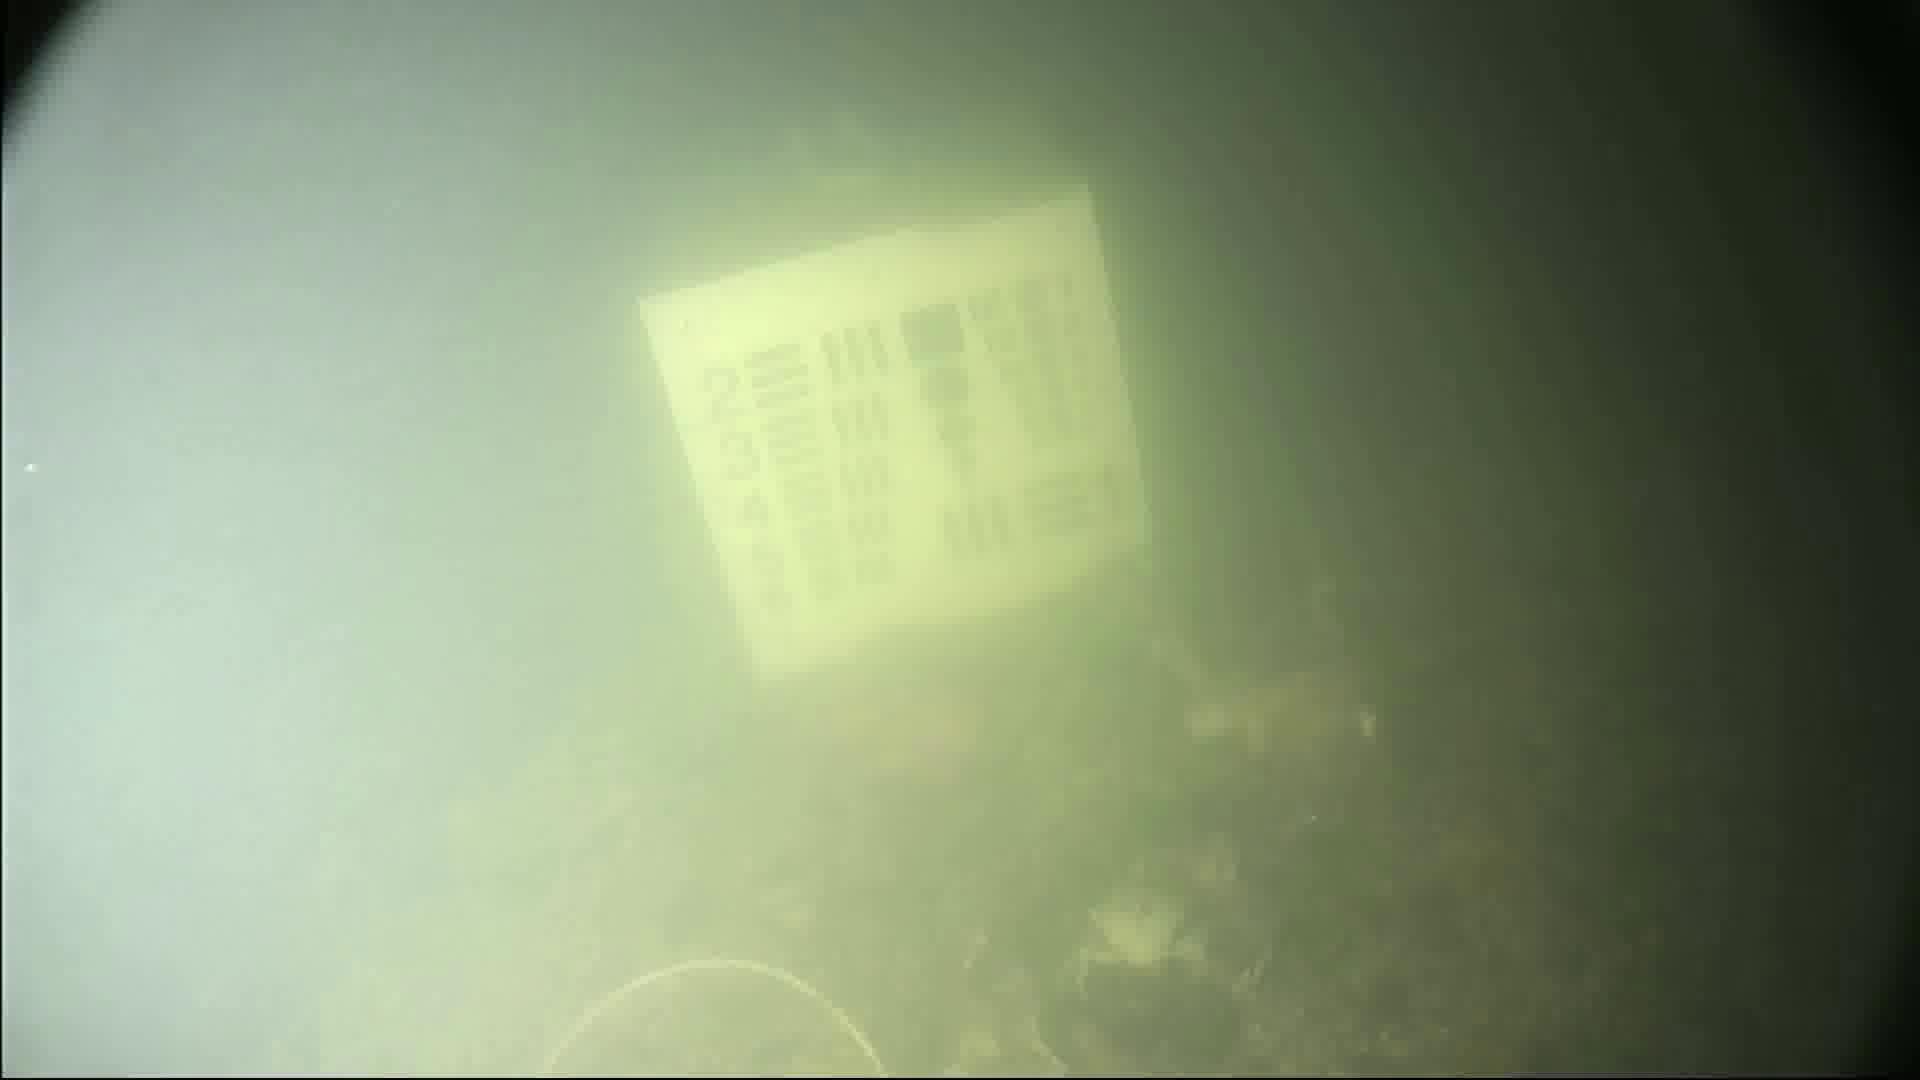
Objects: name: crab